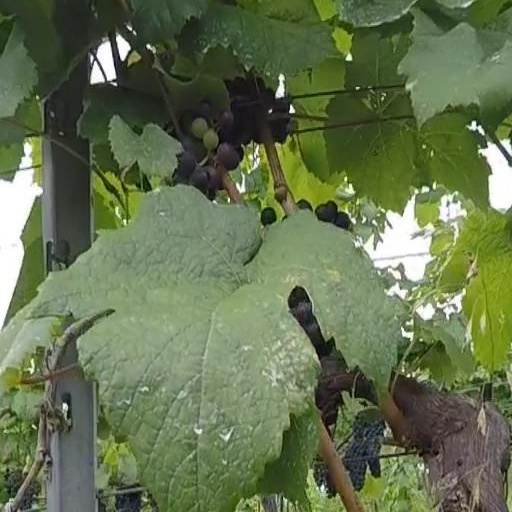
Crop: grape